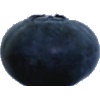
Label: Blueberry 1